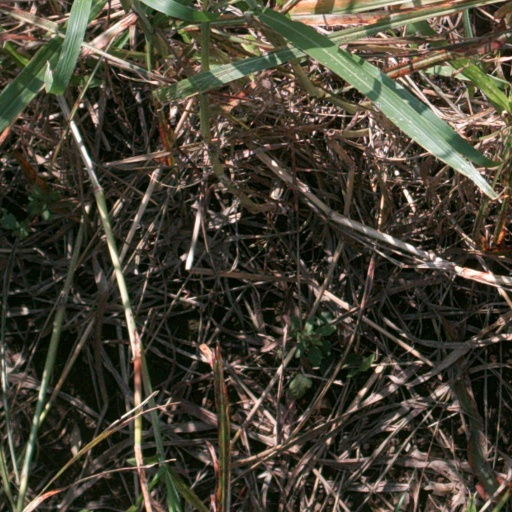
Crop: sorghum